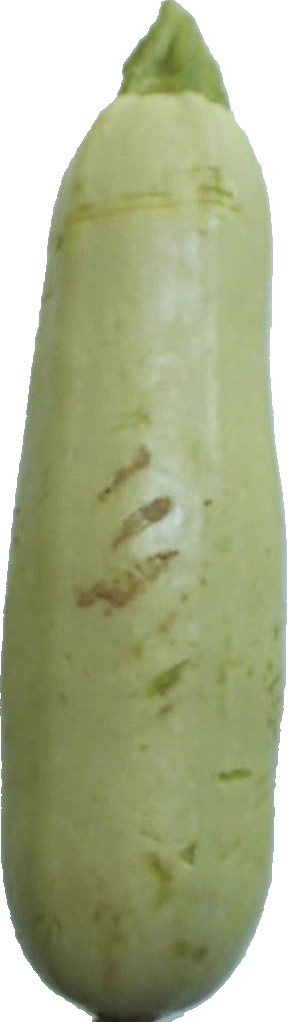
Label: zucchini_1